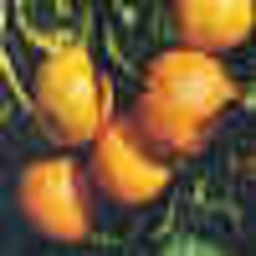
Label: peels